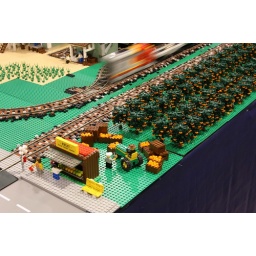
I really, really like this orange grove. The oranges in the crates look great. PSLTC